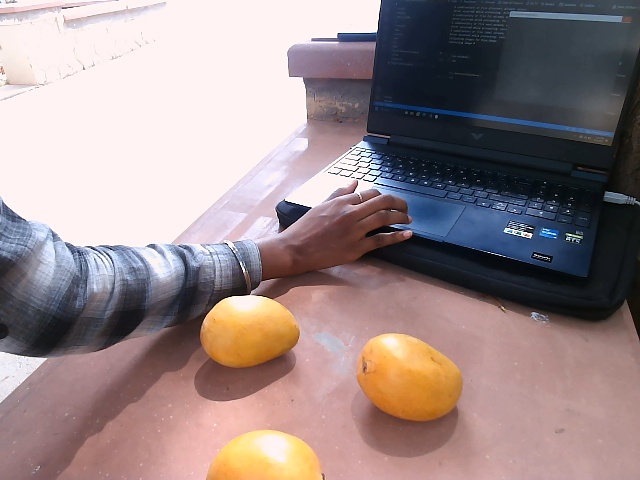
Label: Ripe_Mango